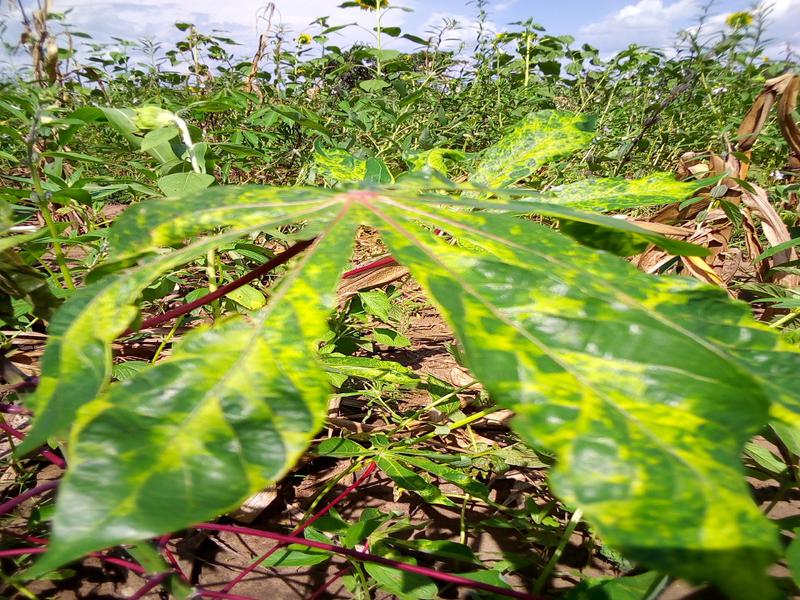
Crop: cassava
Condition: mosaic_disease